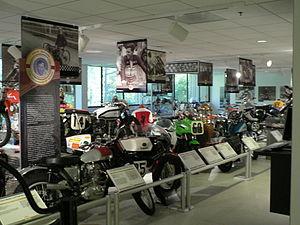
Le Motorcycle Hall of Fame Museum est situé près de Columbus, Ohio, dans la banlieue de Pickerington, aux États-Unis. Le Motorcycle Hall of Fame distingue des individus qui ont contribué au Sport motocycliste, à la construction motocyliste et au motocyclisme en général. C'est une filiale de l'American Motorcyclist Association.